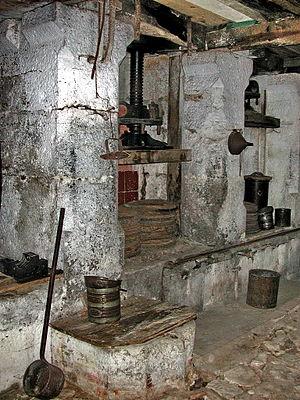
Mons(Var) Anciens moulins communaux (moulins Lambert) à huile, foulon, blé, sur la Siagnole: presse à olives
On désigne sous le vocable de moulin de la Siagnole le regroupement des anciens moulins communaux de Mons, rachetés à la commune à la fin de la dernière guerre par l'ancien meunier du village, Jean Lambert, qui les entretient avec passion, les maintient en état de fonctionnement et les ouvre au public lors de la fête des moulins, à l'occasion de laquelle il remet tout en marche.